Klaus Theweleit

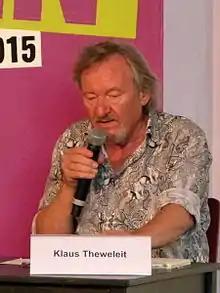
Theweleit

Theweleit was born in Ebenrode, East Prussia (now Nesterov, Russia), the son of a railway company worker and a Jewish mother. He wrote the following about his father: "Above all he was a railroader, wholeheartedly, as he used to say, and then a human being. He was a rather good human being and a good fascist. His beatings which he gave away abundantly and brutally as it was usual in his time and with the best of intentions were the first lessons I received on fascism, a fact I only later fully discovered."